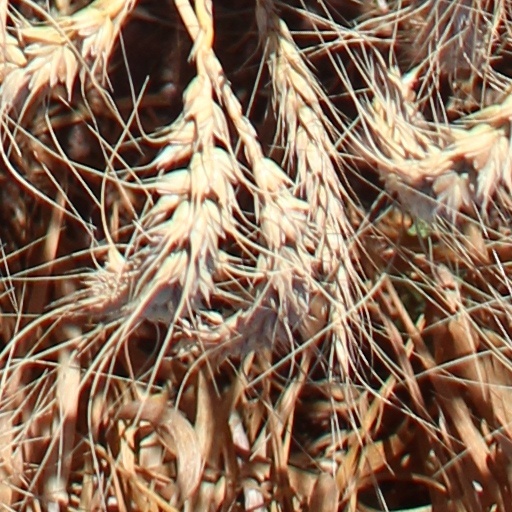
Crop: wheat